USS Chincoteague

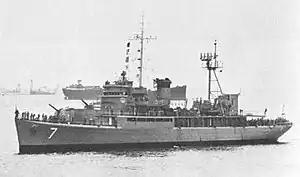
"Andrés Bonifacio" (PF-7) in Manila Bay.

The former "Lý Thường Kiệt" was commissioned into the Philippine Navy as the frigate RPS "Andrés Bonifacio" (PF-7). In June 1980 her prefix was changed from "RPS" to "BRP", and was renamed BRP "Andrés Bonifacio" (PF-7). She and three other former "Barnegat"- and "Casco"-class ships were the largest Philippine Navy ships of their time and were known in the Philippine Navy as the s.